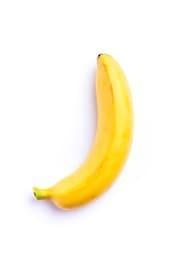
Label: banana